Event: Nepal Earthquake
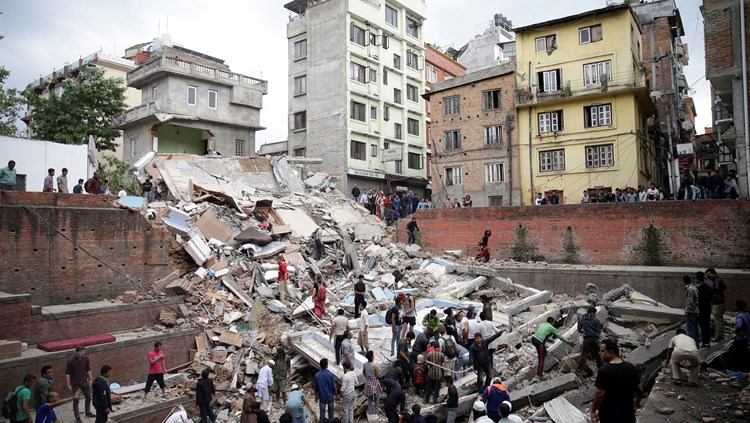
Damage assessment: damage